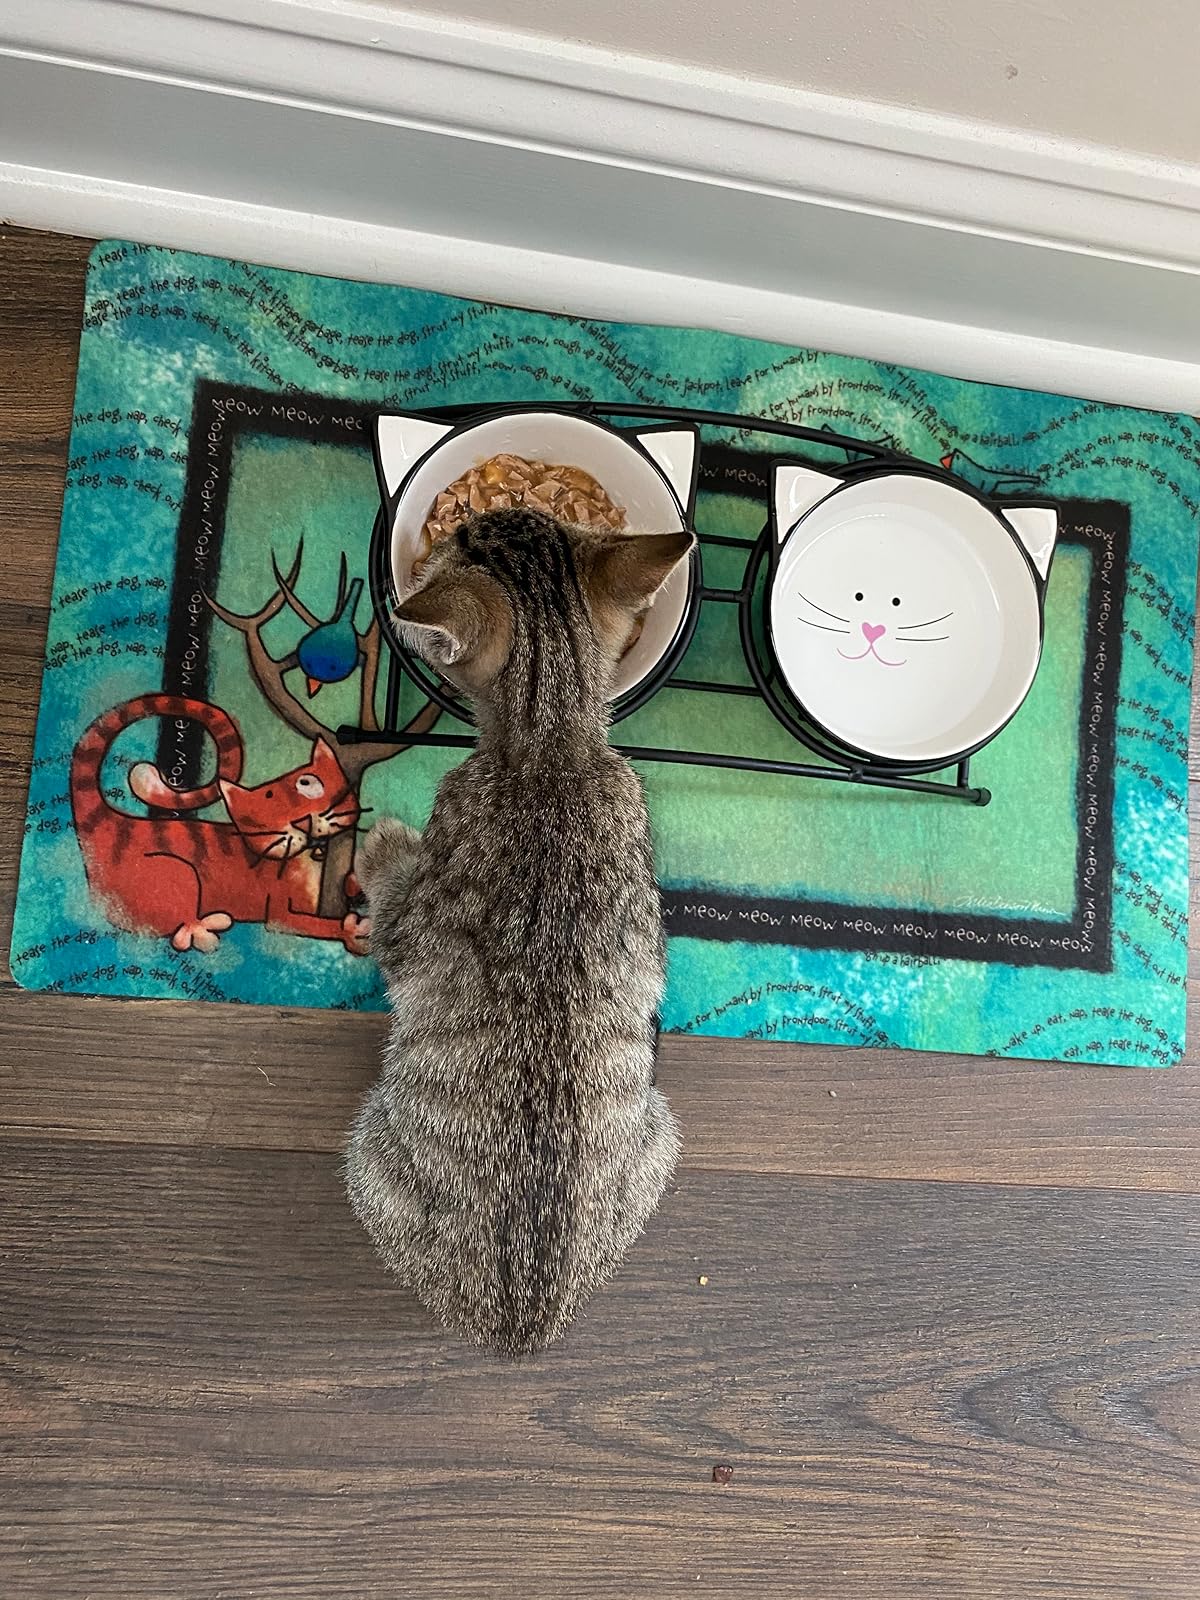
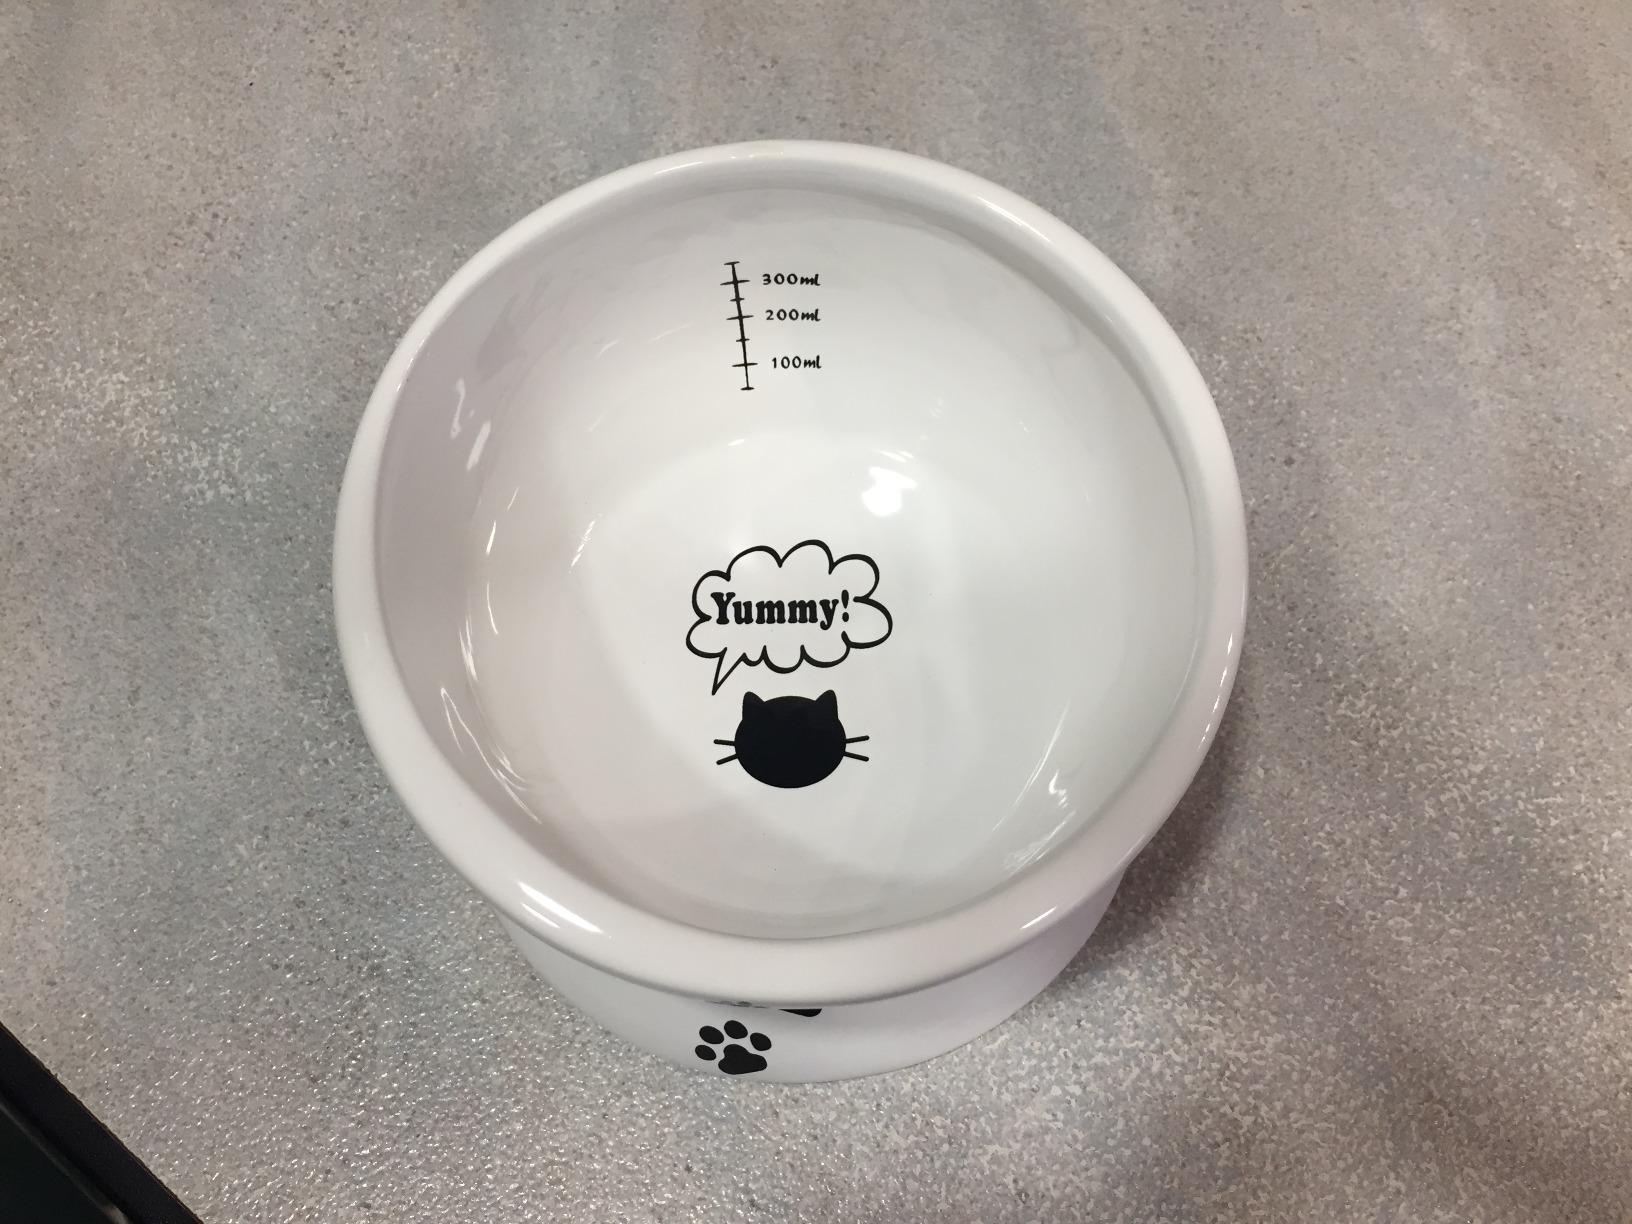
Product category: items_bowl
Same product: no